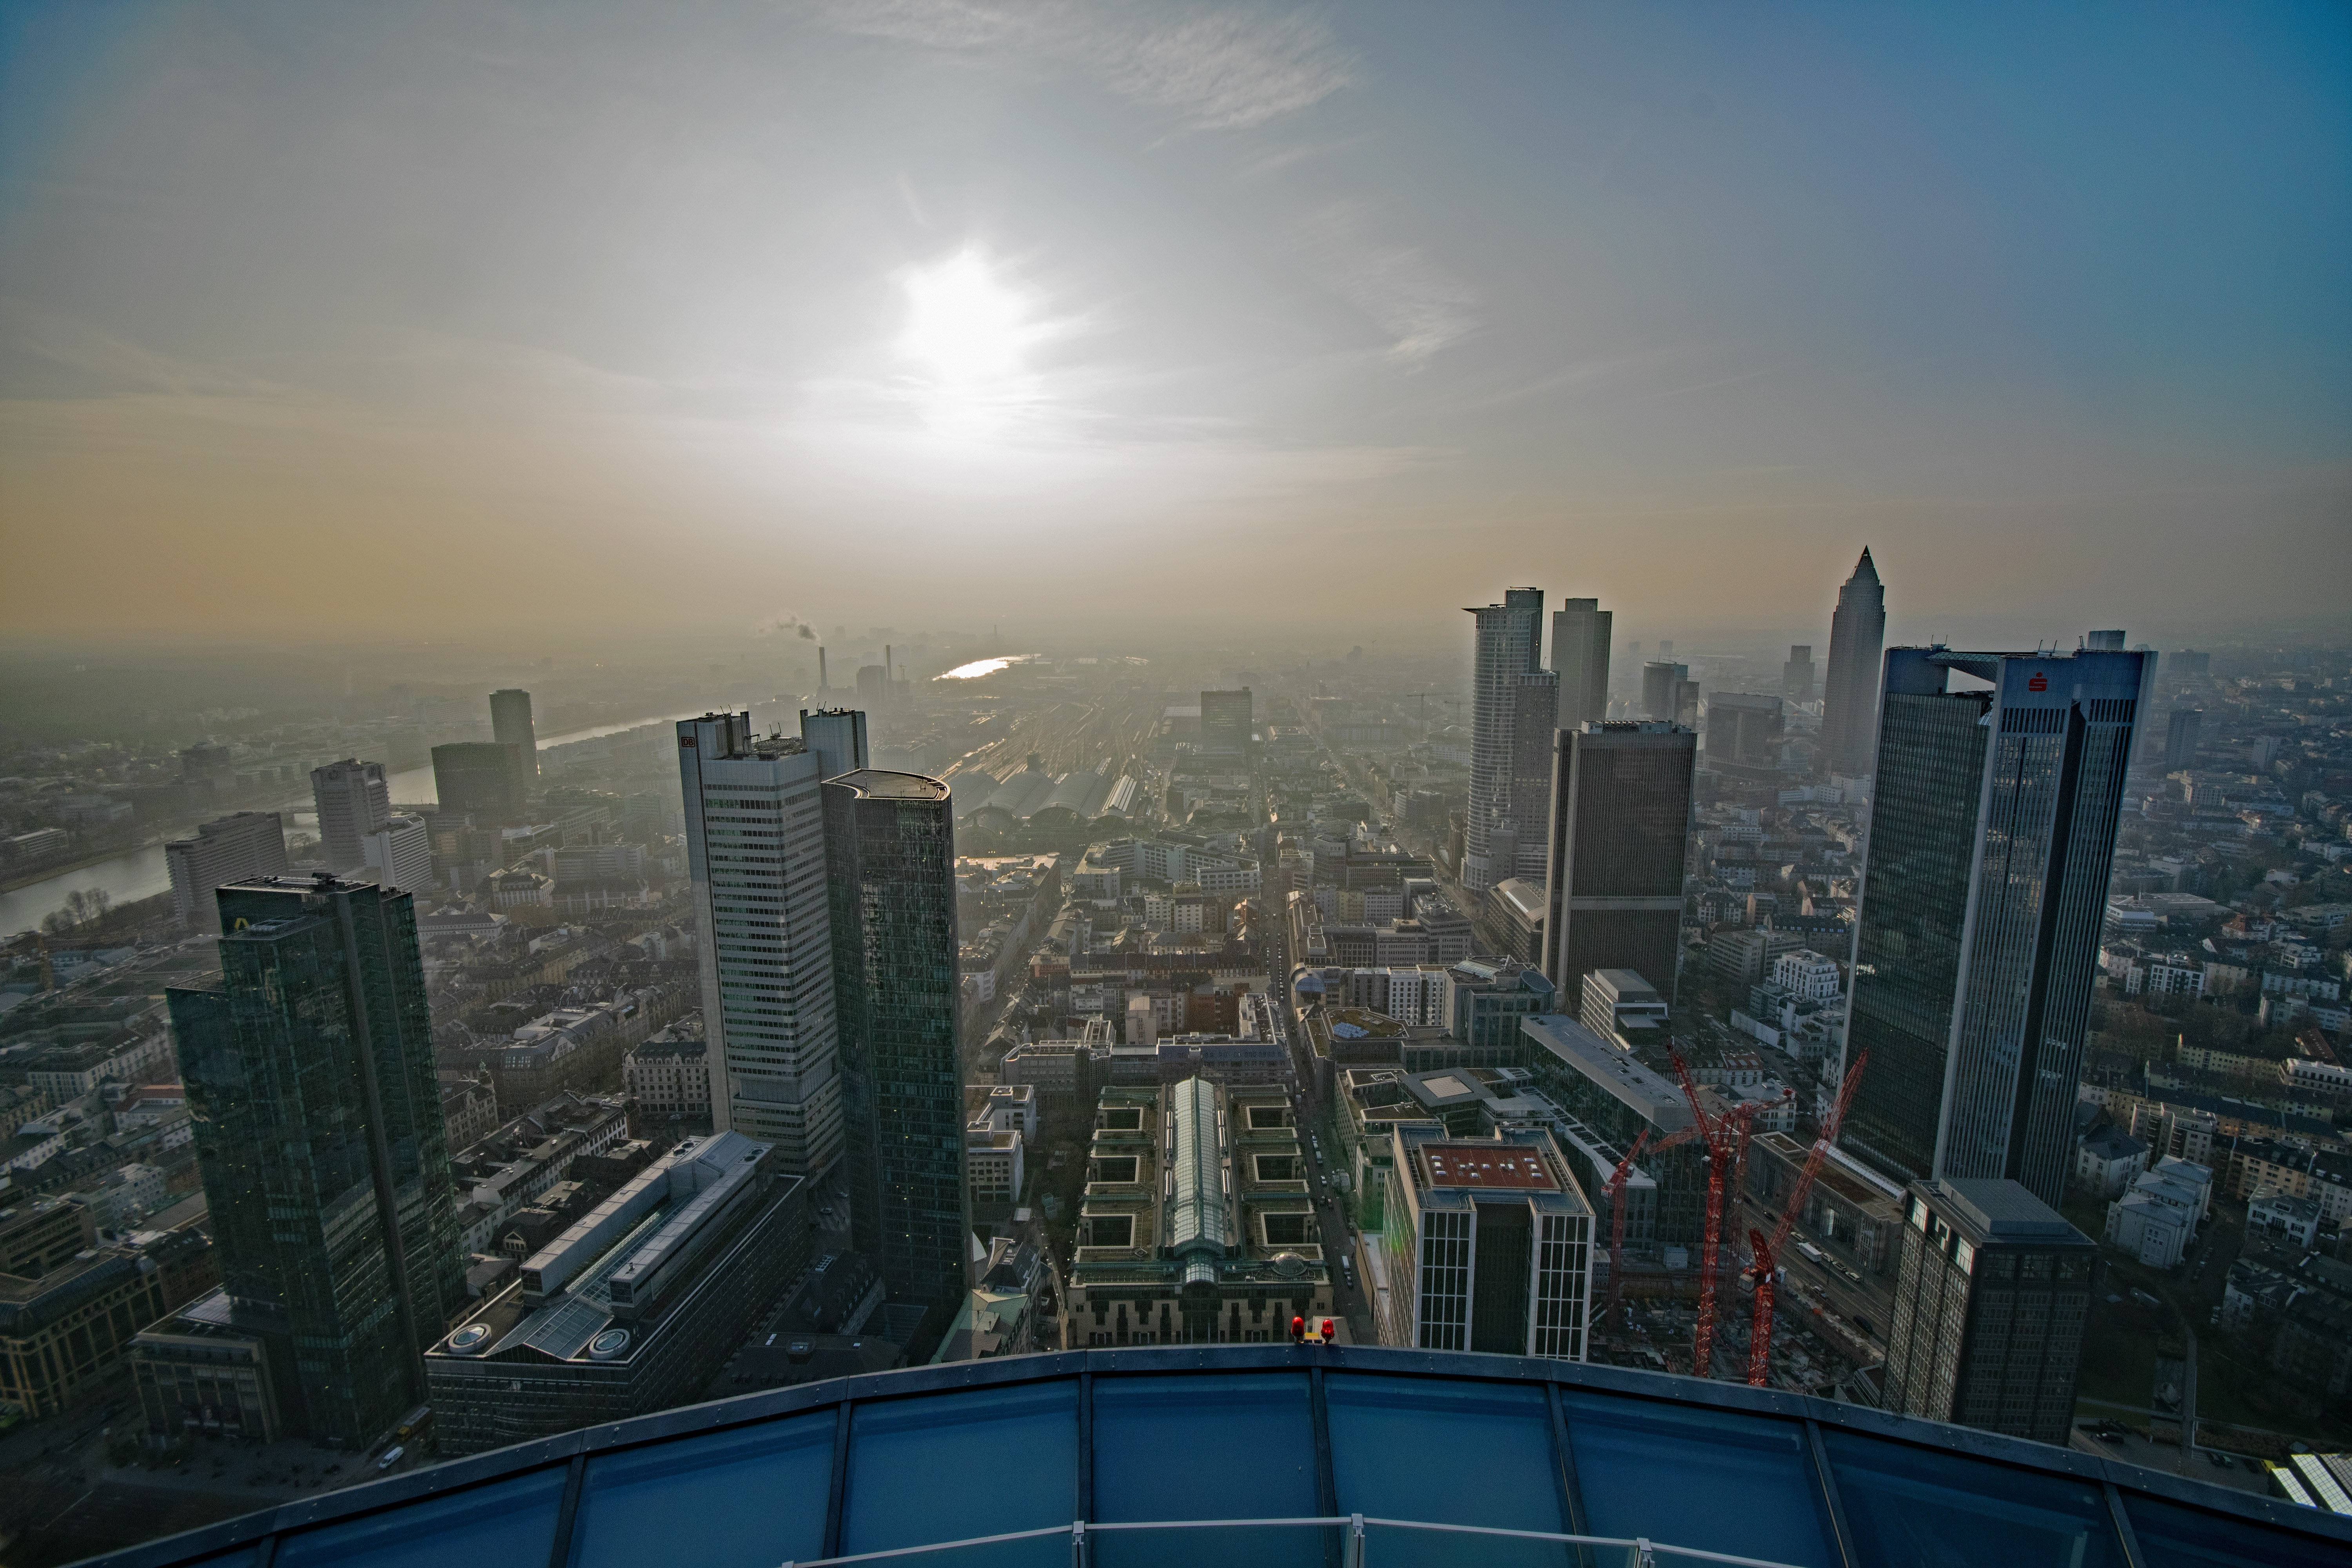
horizon, sky, skyline, morning, view, dawn, city, skyscraper, cityscape, downtown, dusk, evening, reflection, haze, landmark, aerial view, tower block, places of interest, germany, hesse, frankfurt, metropolis, urban area, atmospheric phenomenon, human settlement, atmosphere of earth, metropolitan area, main tower